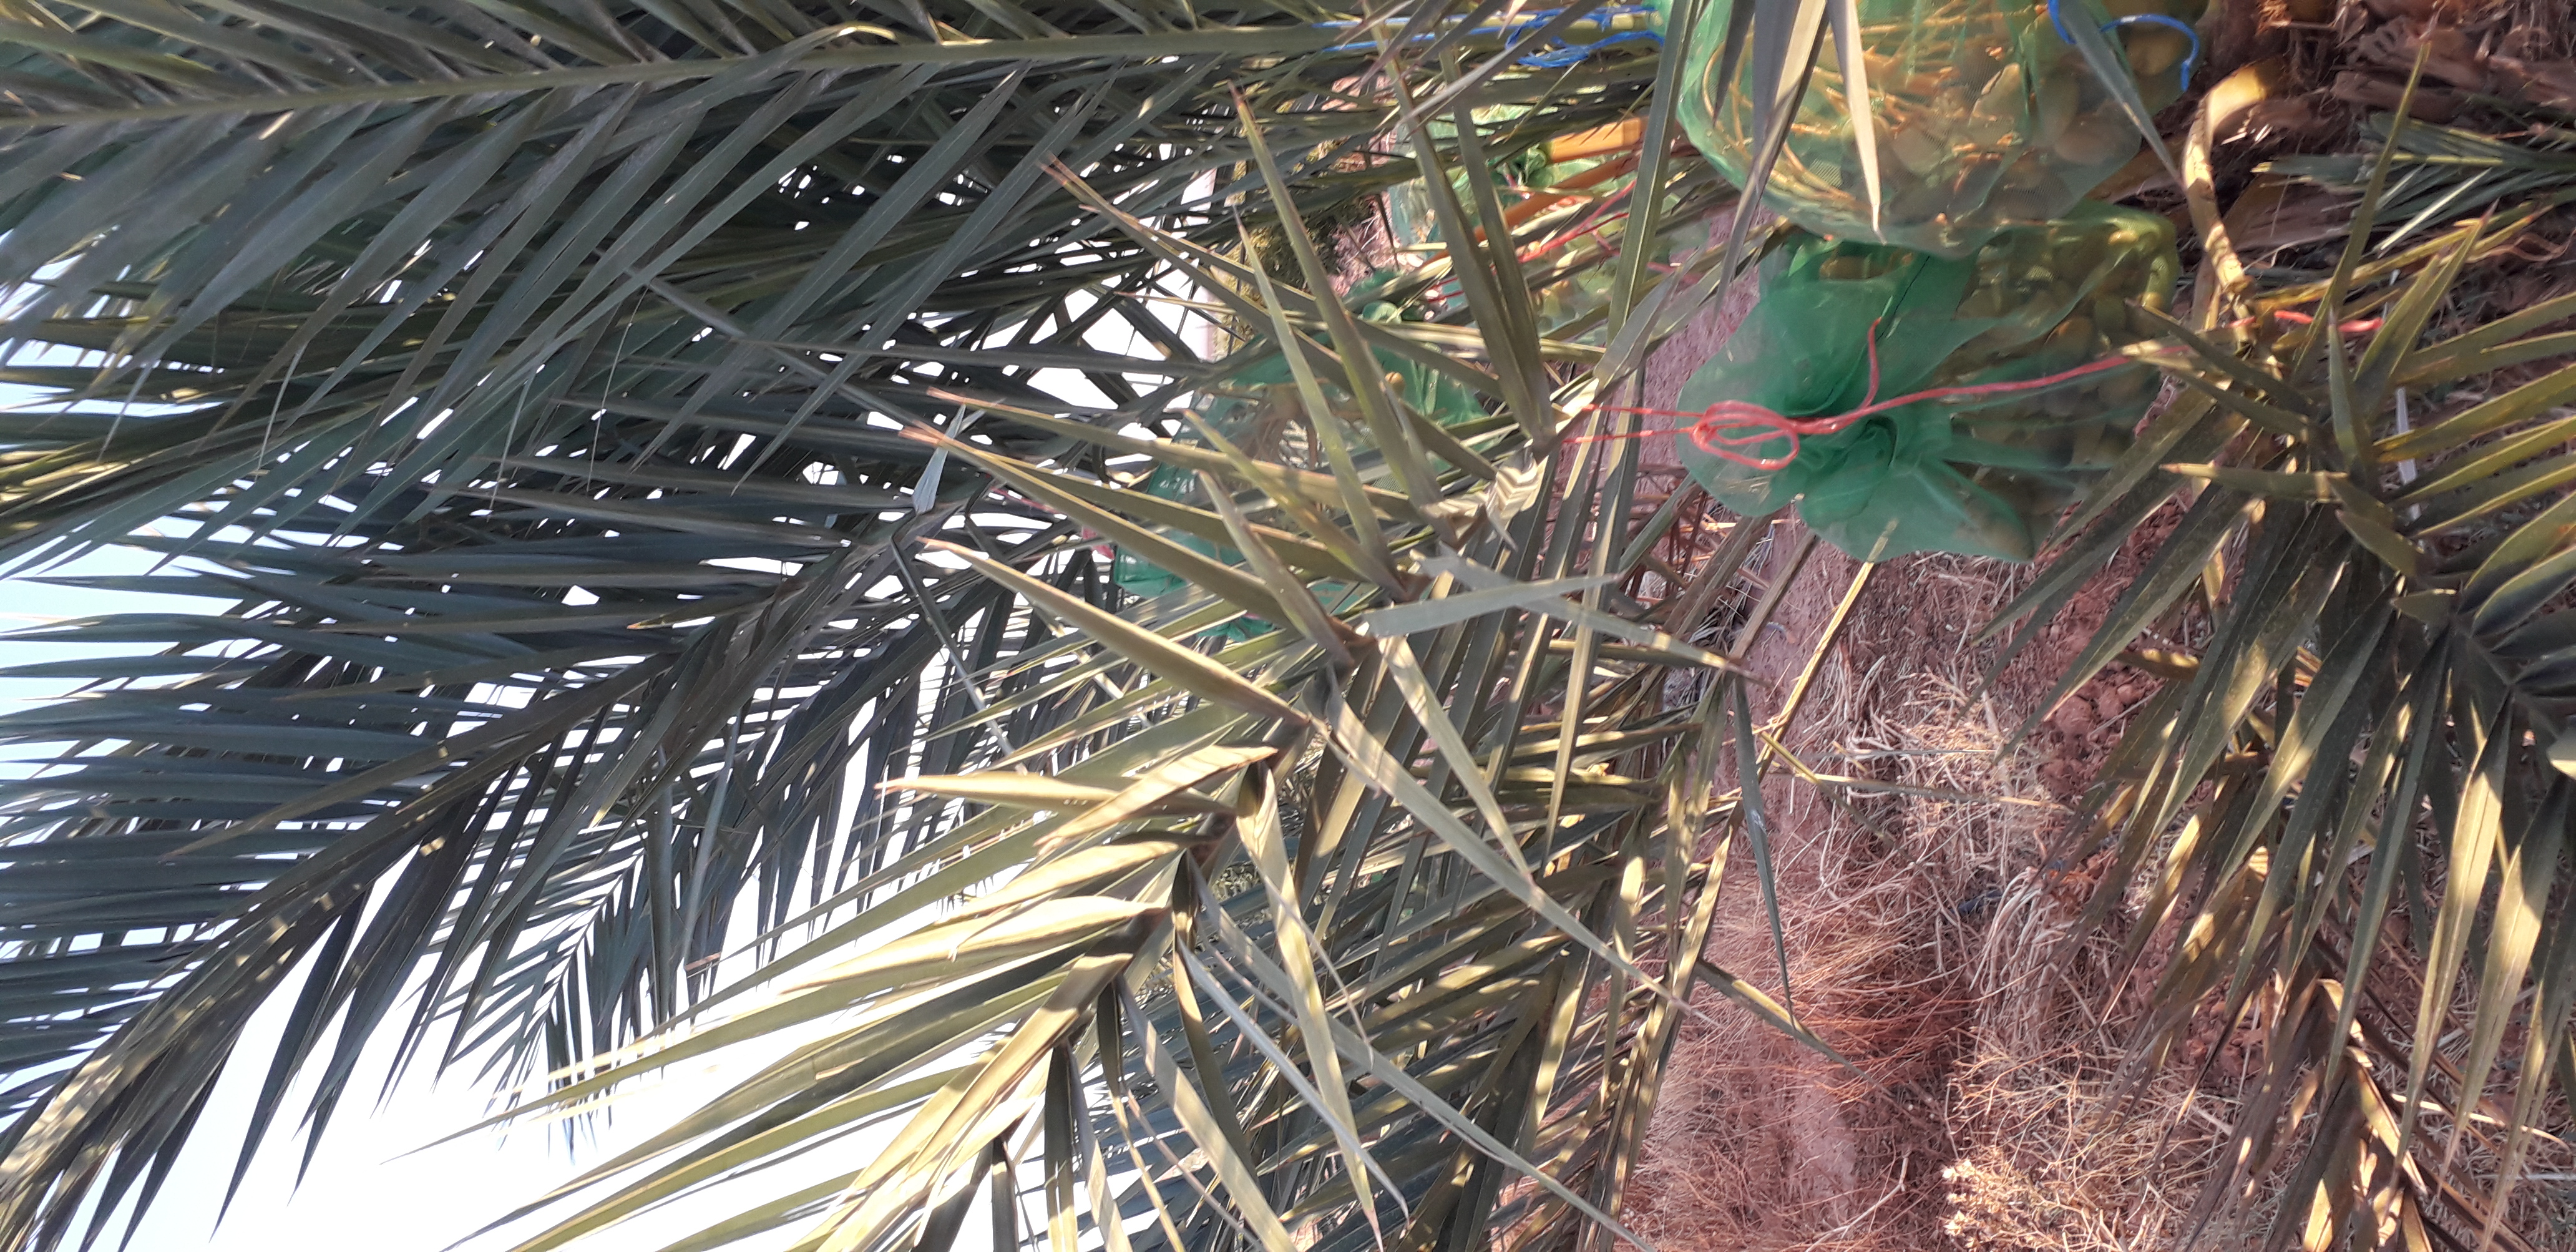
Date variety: Boumajhoul